1902 Nobel Prize in Literature

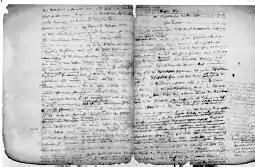
A notebook used by Theodore Mommsen for his "Römische Geschichte" or "History of Rome".

When Mommsen was awarded the prize, the world recognition was given him with "special reference" to the "Römische Geschichte" (the "History of Rome"). The award came nearly fifty years after the first appearance of the work. The award also came during the last year of the author's life (1817–1903). It is the only time thus far that the Nobel Prize for Literature has been presented to a historian "per se". Yet the literary Nobel has since been awarded to a philosopher (1950) with mention of an "intellectual history", and to a war-time leader (1953) for speeches and writings, including a "current events history", plus a Nobel Memorial Prize has been awarded for two "economic histories" (1993). Nonetheless Mommsen's multi-volume "History of Rome" remains in a singular Nobel class.